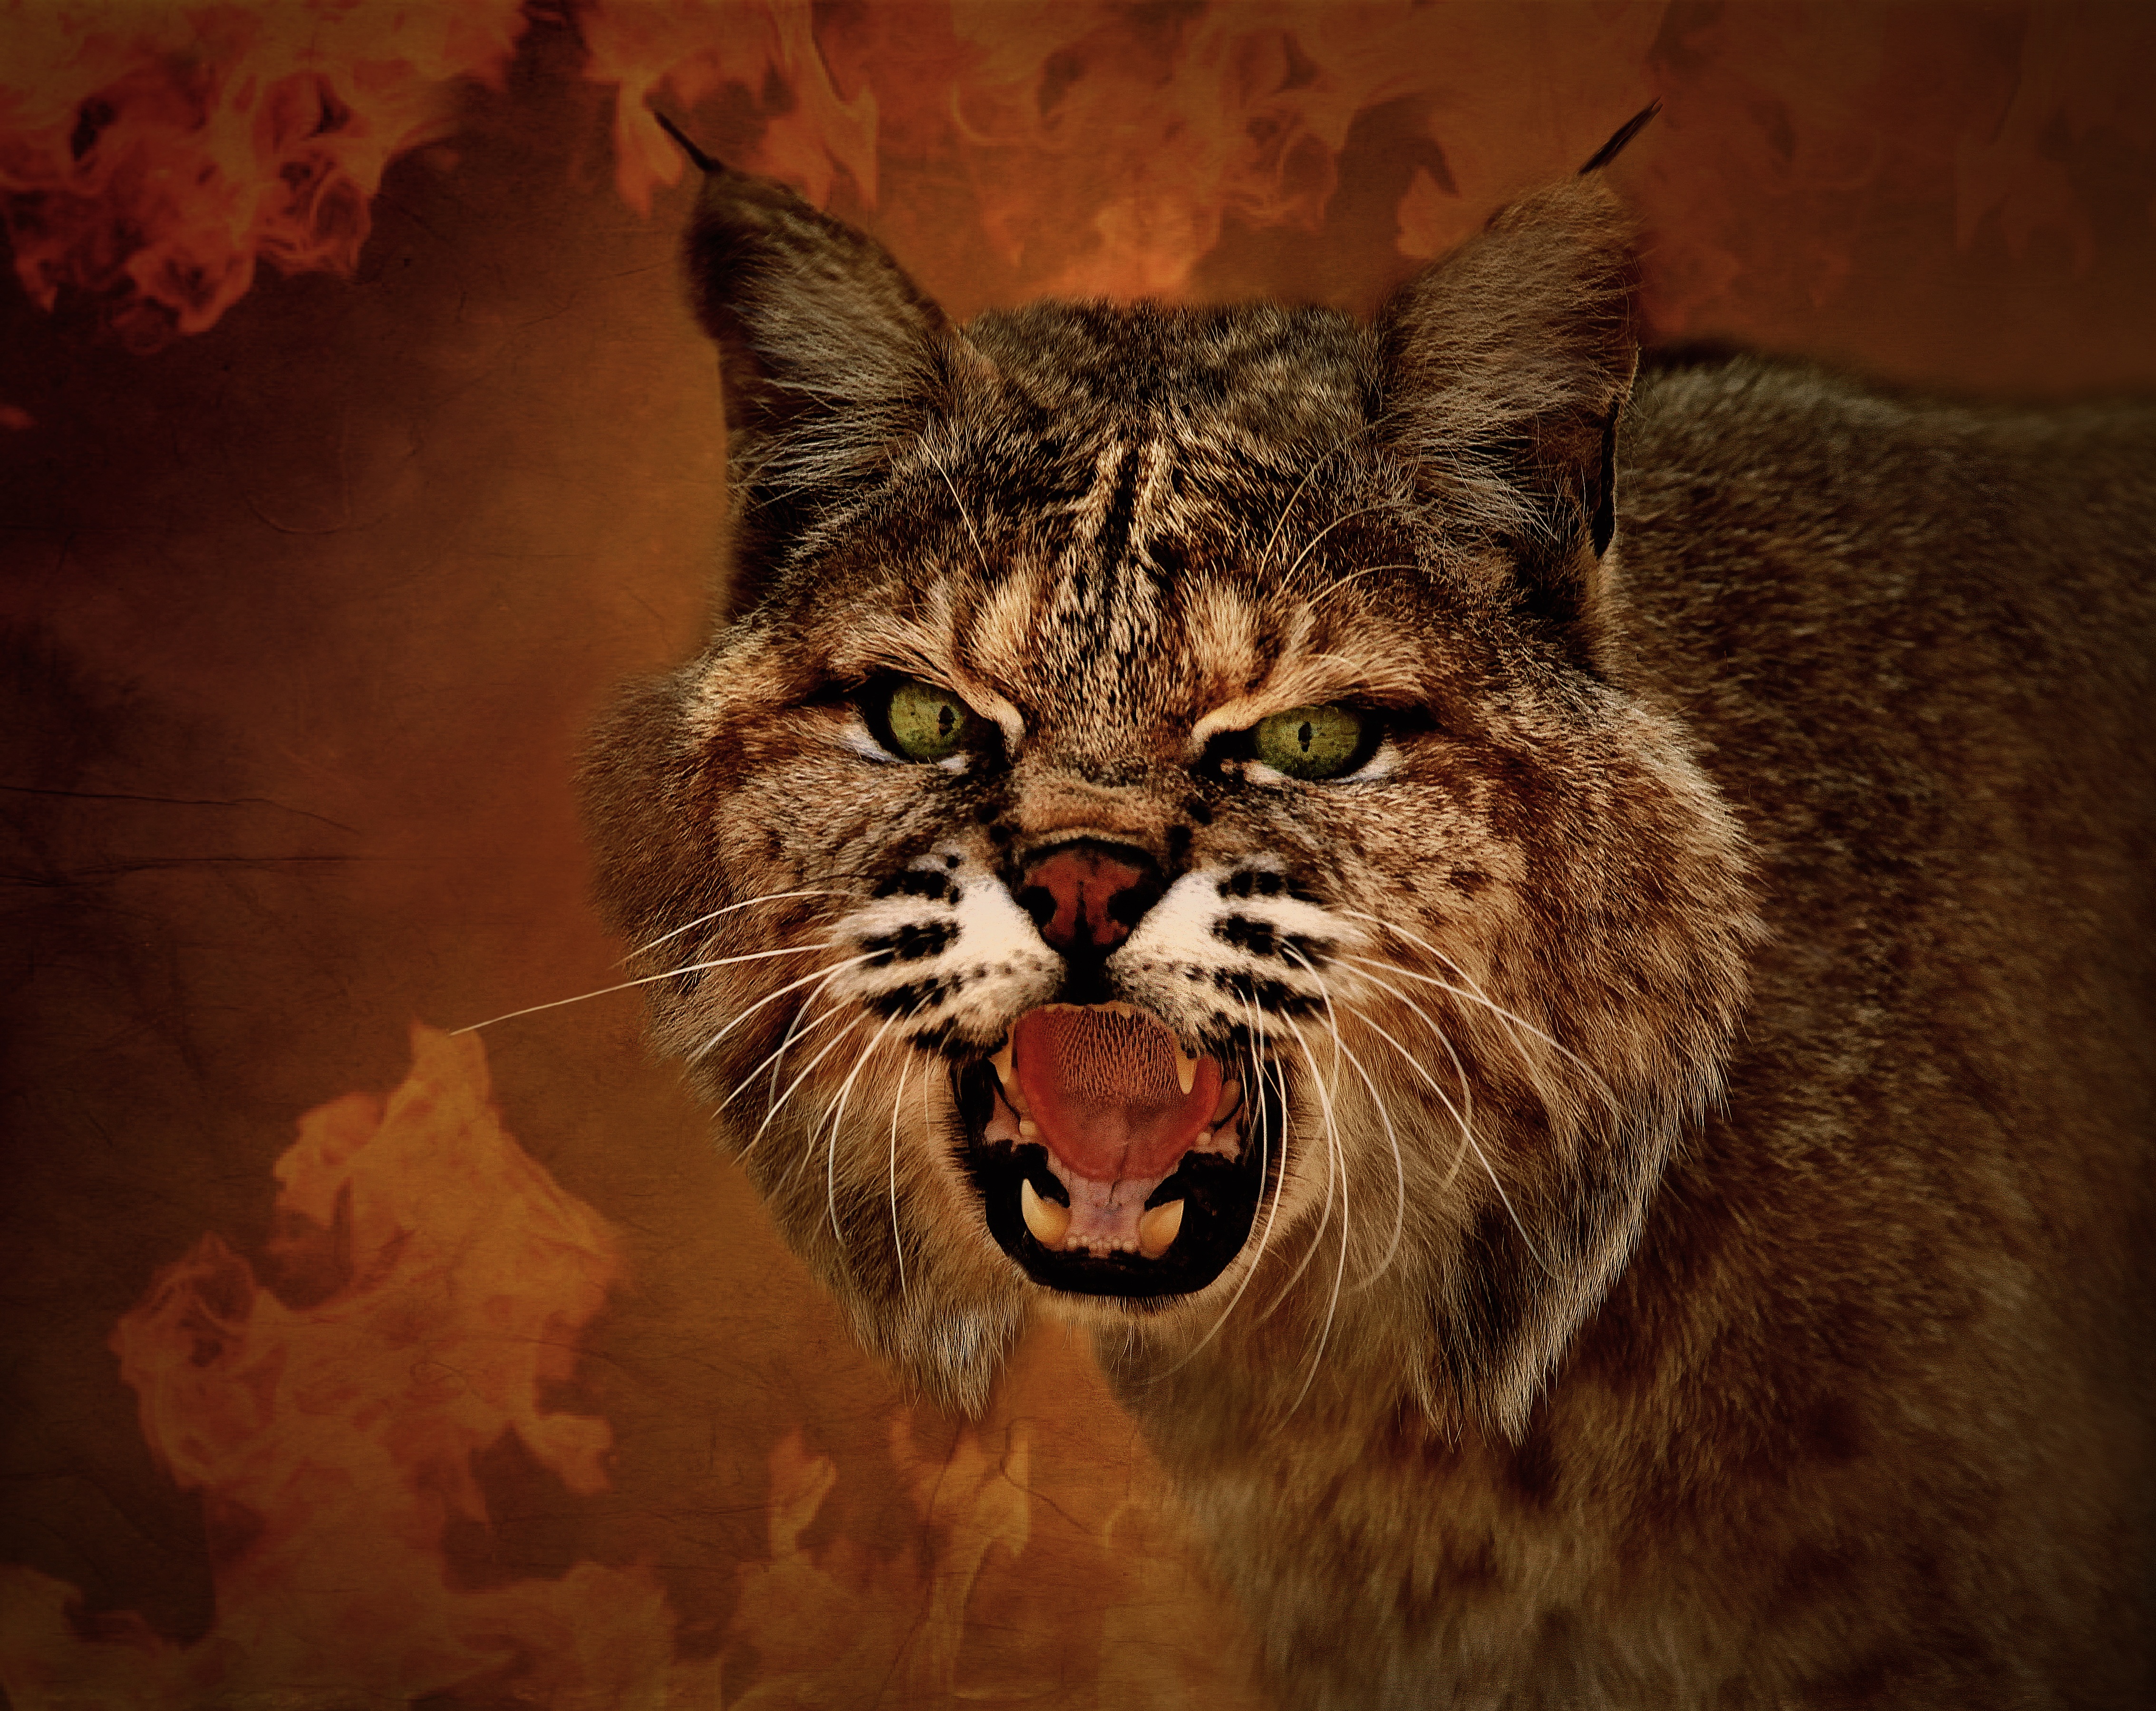
hair, animal, wildlife, mammal, predator, fauna, eyes, whiskers, vertebrate, lynx, wildcat, wild cat, small to medium sized cats, cat like mammal